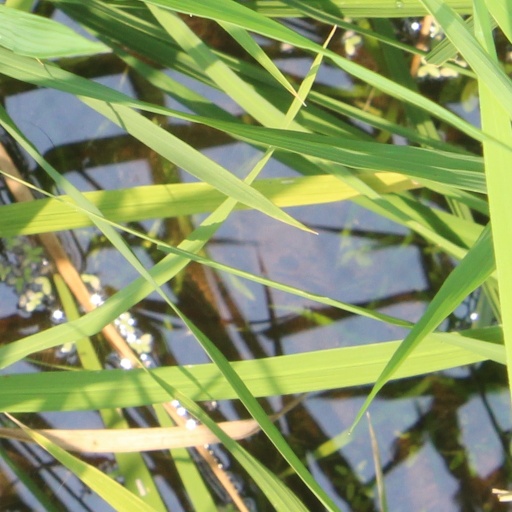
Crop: rice